Midas

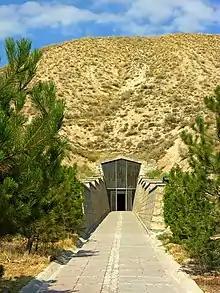
The "Tomb of Midas" in Gordion, dated 740 BC.

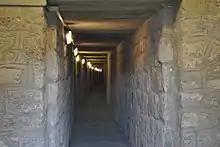
Inside the "Tomb of Midas" in Gordion

Once, Pan had the audacity to compare his music with that of Apollo, and challenged Apollo to a trial of skill (also see Marsyas). Tmolus, the mountain-god, was chosen as umpire. Pan blew on his pipes and, with his rustic melody, gave great satisfaction to himself and his faithful follower, Midas, who happened to be present. Then Apollo struck the strings of his lyre. Tmolus at once awarded the victory to Apollo, and all but one agreed with the judgment. Midas dissented, and questioned the justice of the award. Apollo would not suffer such a depraved pair of ears any longer, and said "Must have ears of an ass!", which caused Midas's ears to become those of a donkey. The myth is illustrated by two paintings, ""Apollo and Marsyas"" by Palma il Giovane (1544–1628), one depicting the scene before, and one after, the punishment. Midas was mortified at this mishap. He attempted to hide his misfortune under an ample turban or headdress, but his barber of course knew the secret, so was told not to mention it. However, the barber could not keep the secret. He went out into a meadow, dug a hole in the ground, whispered the story into it, then covered the hole up. A thick bed of reeds later sprang up from the covered up hole, and began whispering the story, saying "King Midas has an ass's ears". Some sources, such as Plutarch, say that Midas committed suicide by drinking bull's blood, a powdered crystal substance which was used in the ancient world as pigment for red paint, but very toxic due to its high level of arsenic.